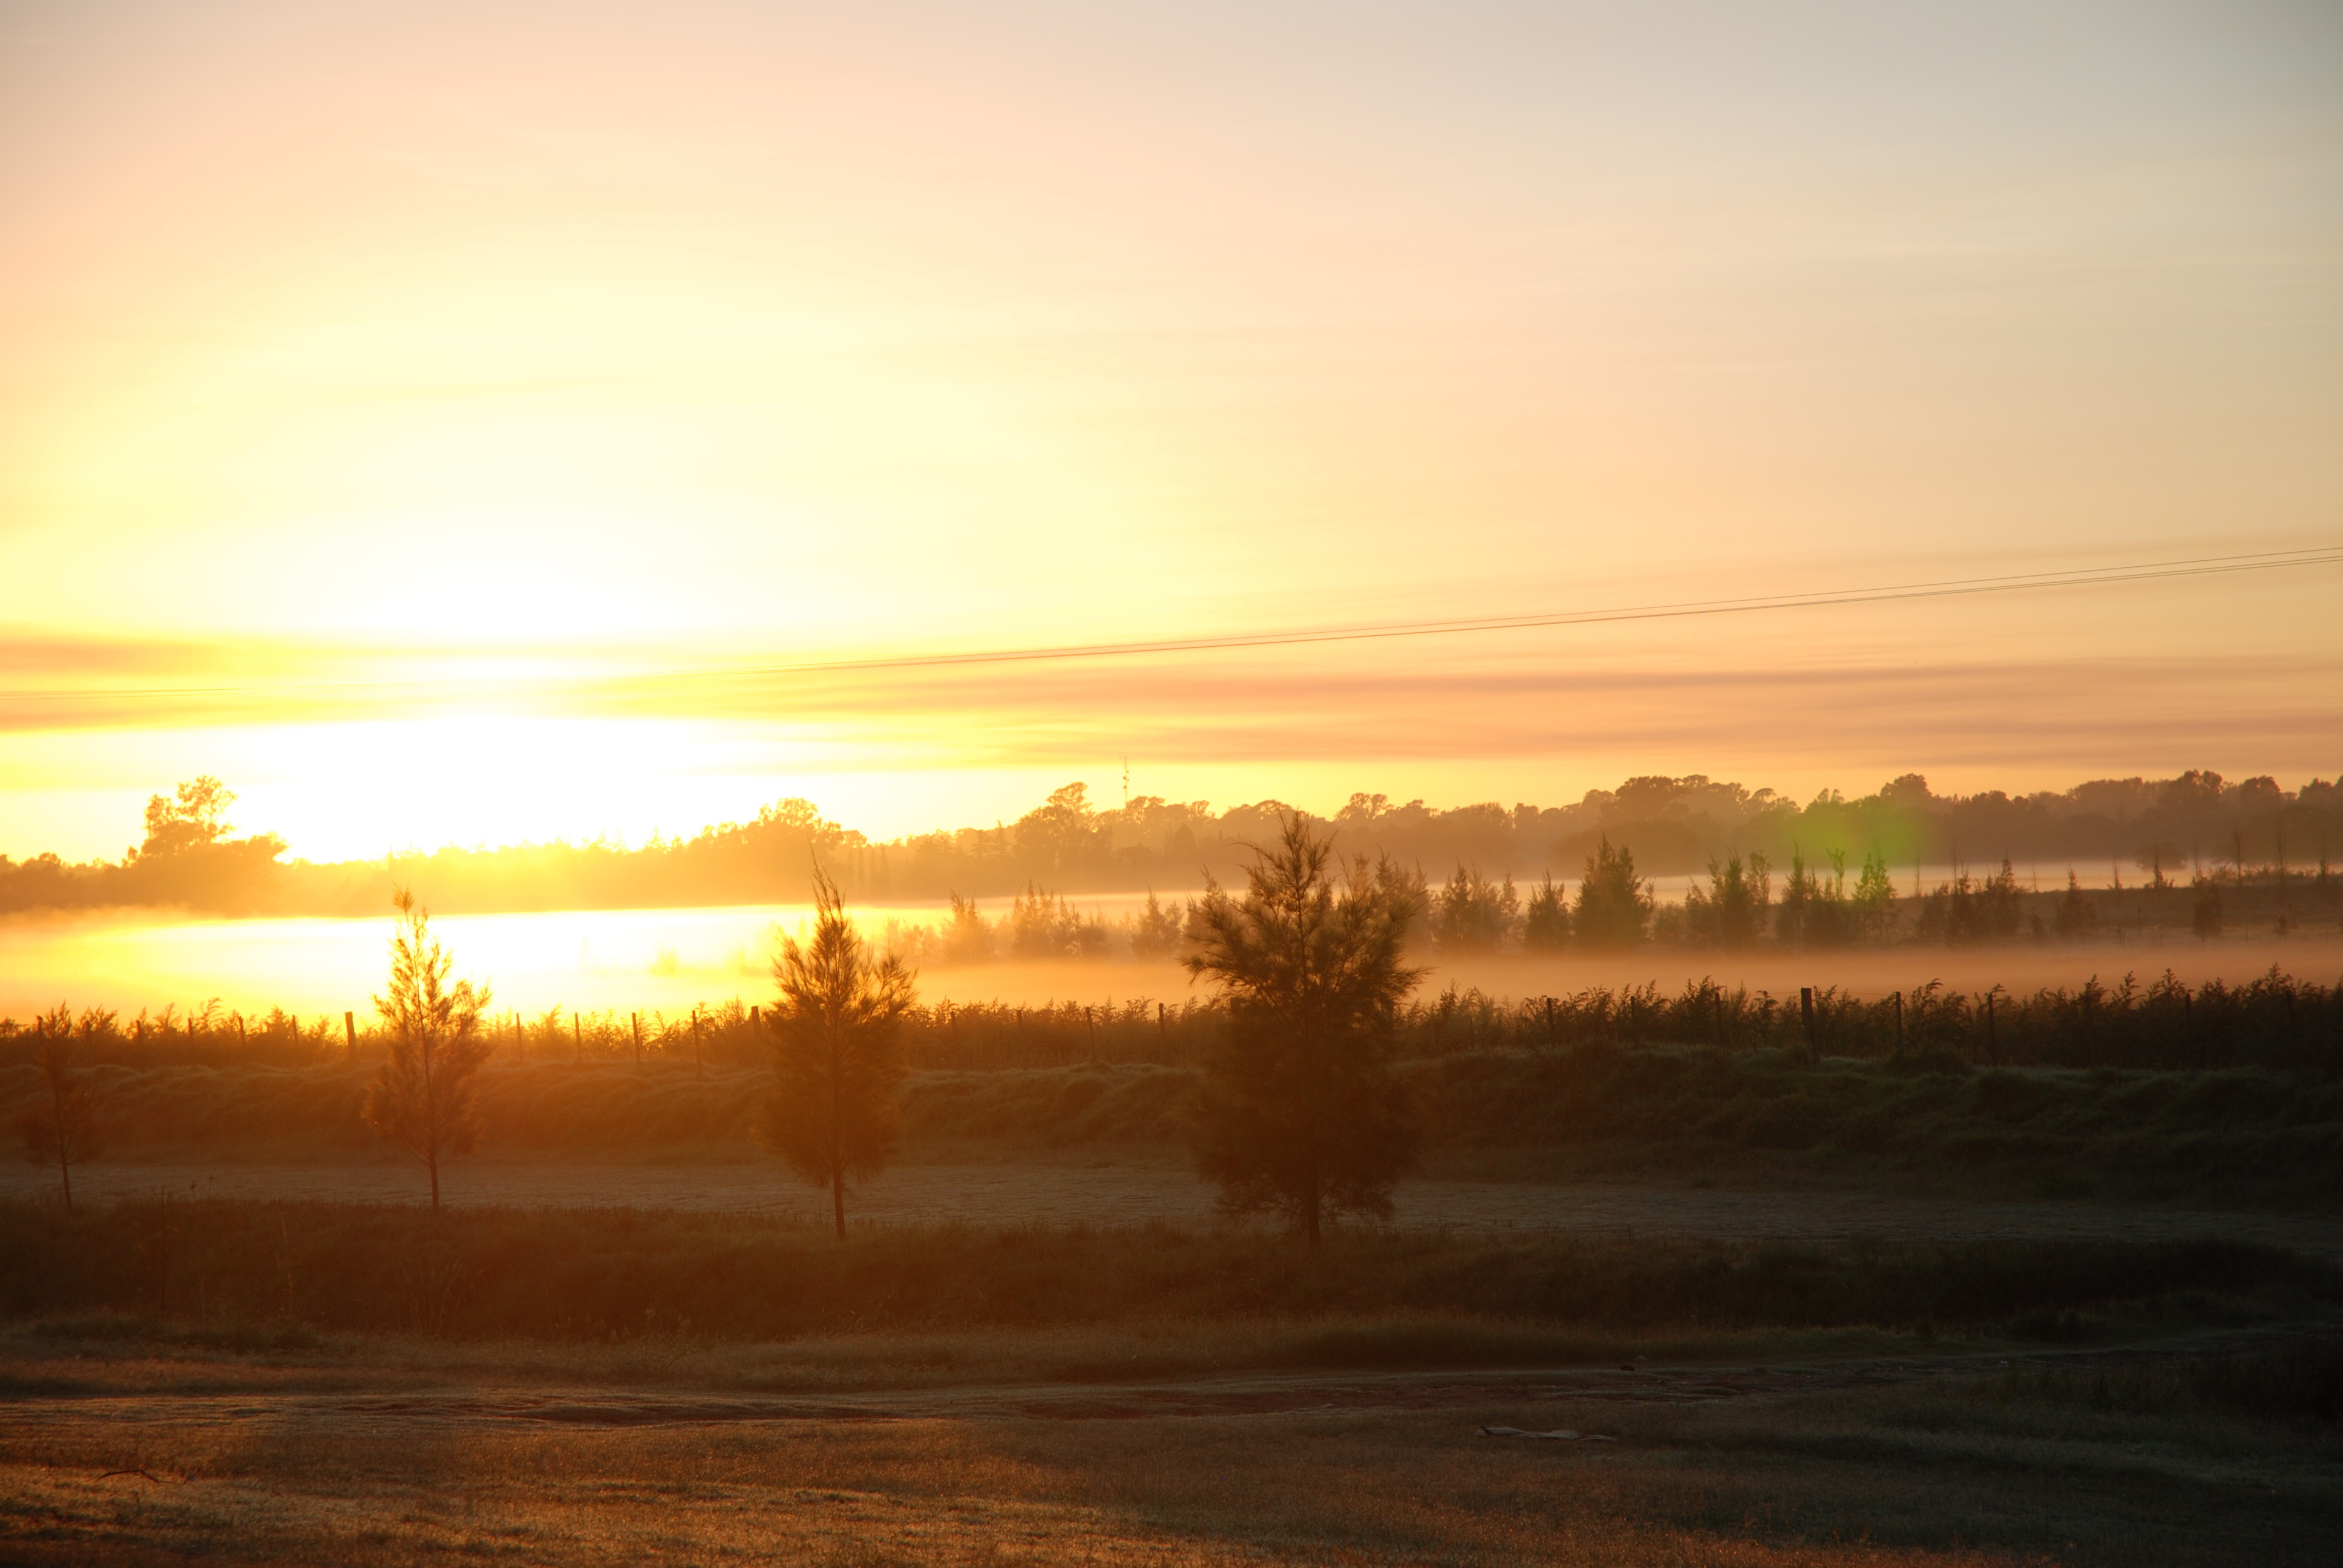
nature, forest, horizon, sky, sun, fog, sunrise, sunset, mist, field, countryside, sunlight, morning, dawn, atmosphere, dusk, evening, trees, outside, clouds, argentina, afterglow, atmospheric phenomenon, red sky at morning, junin